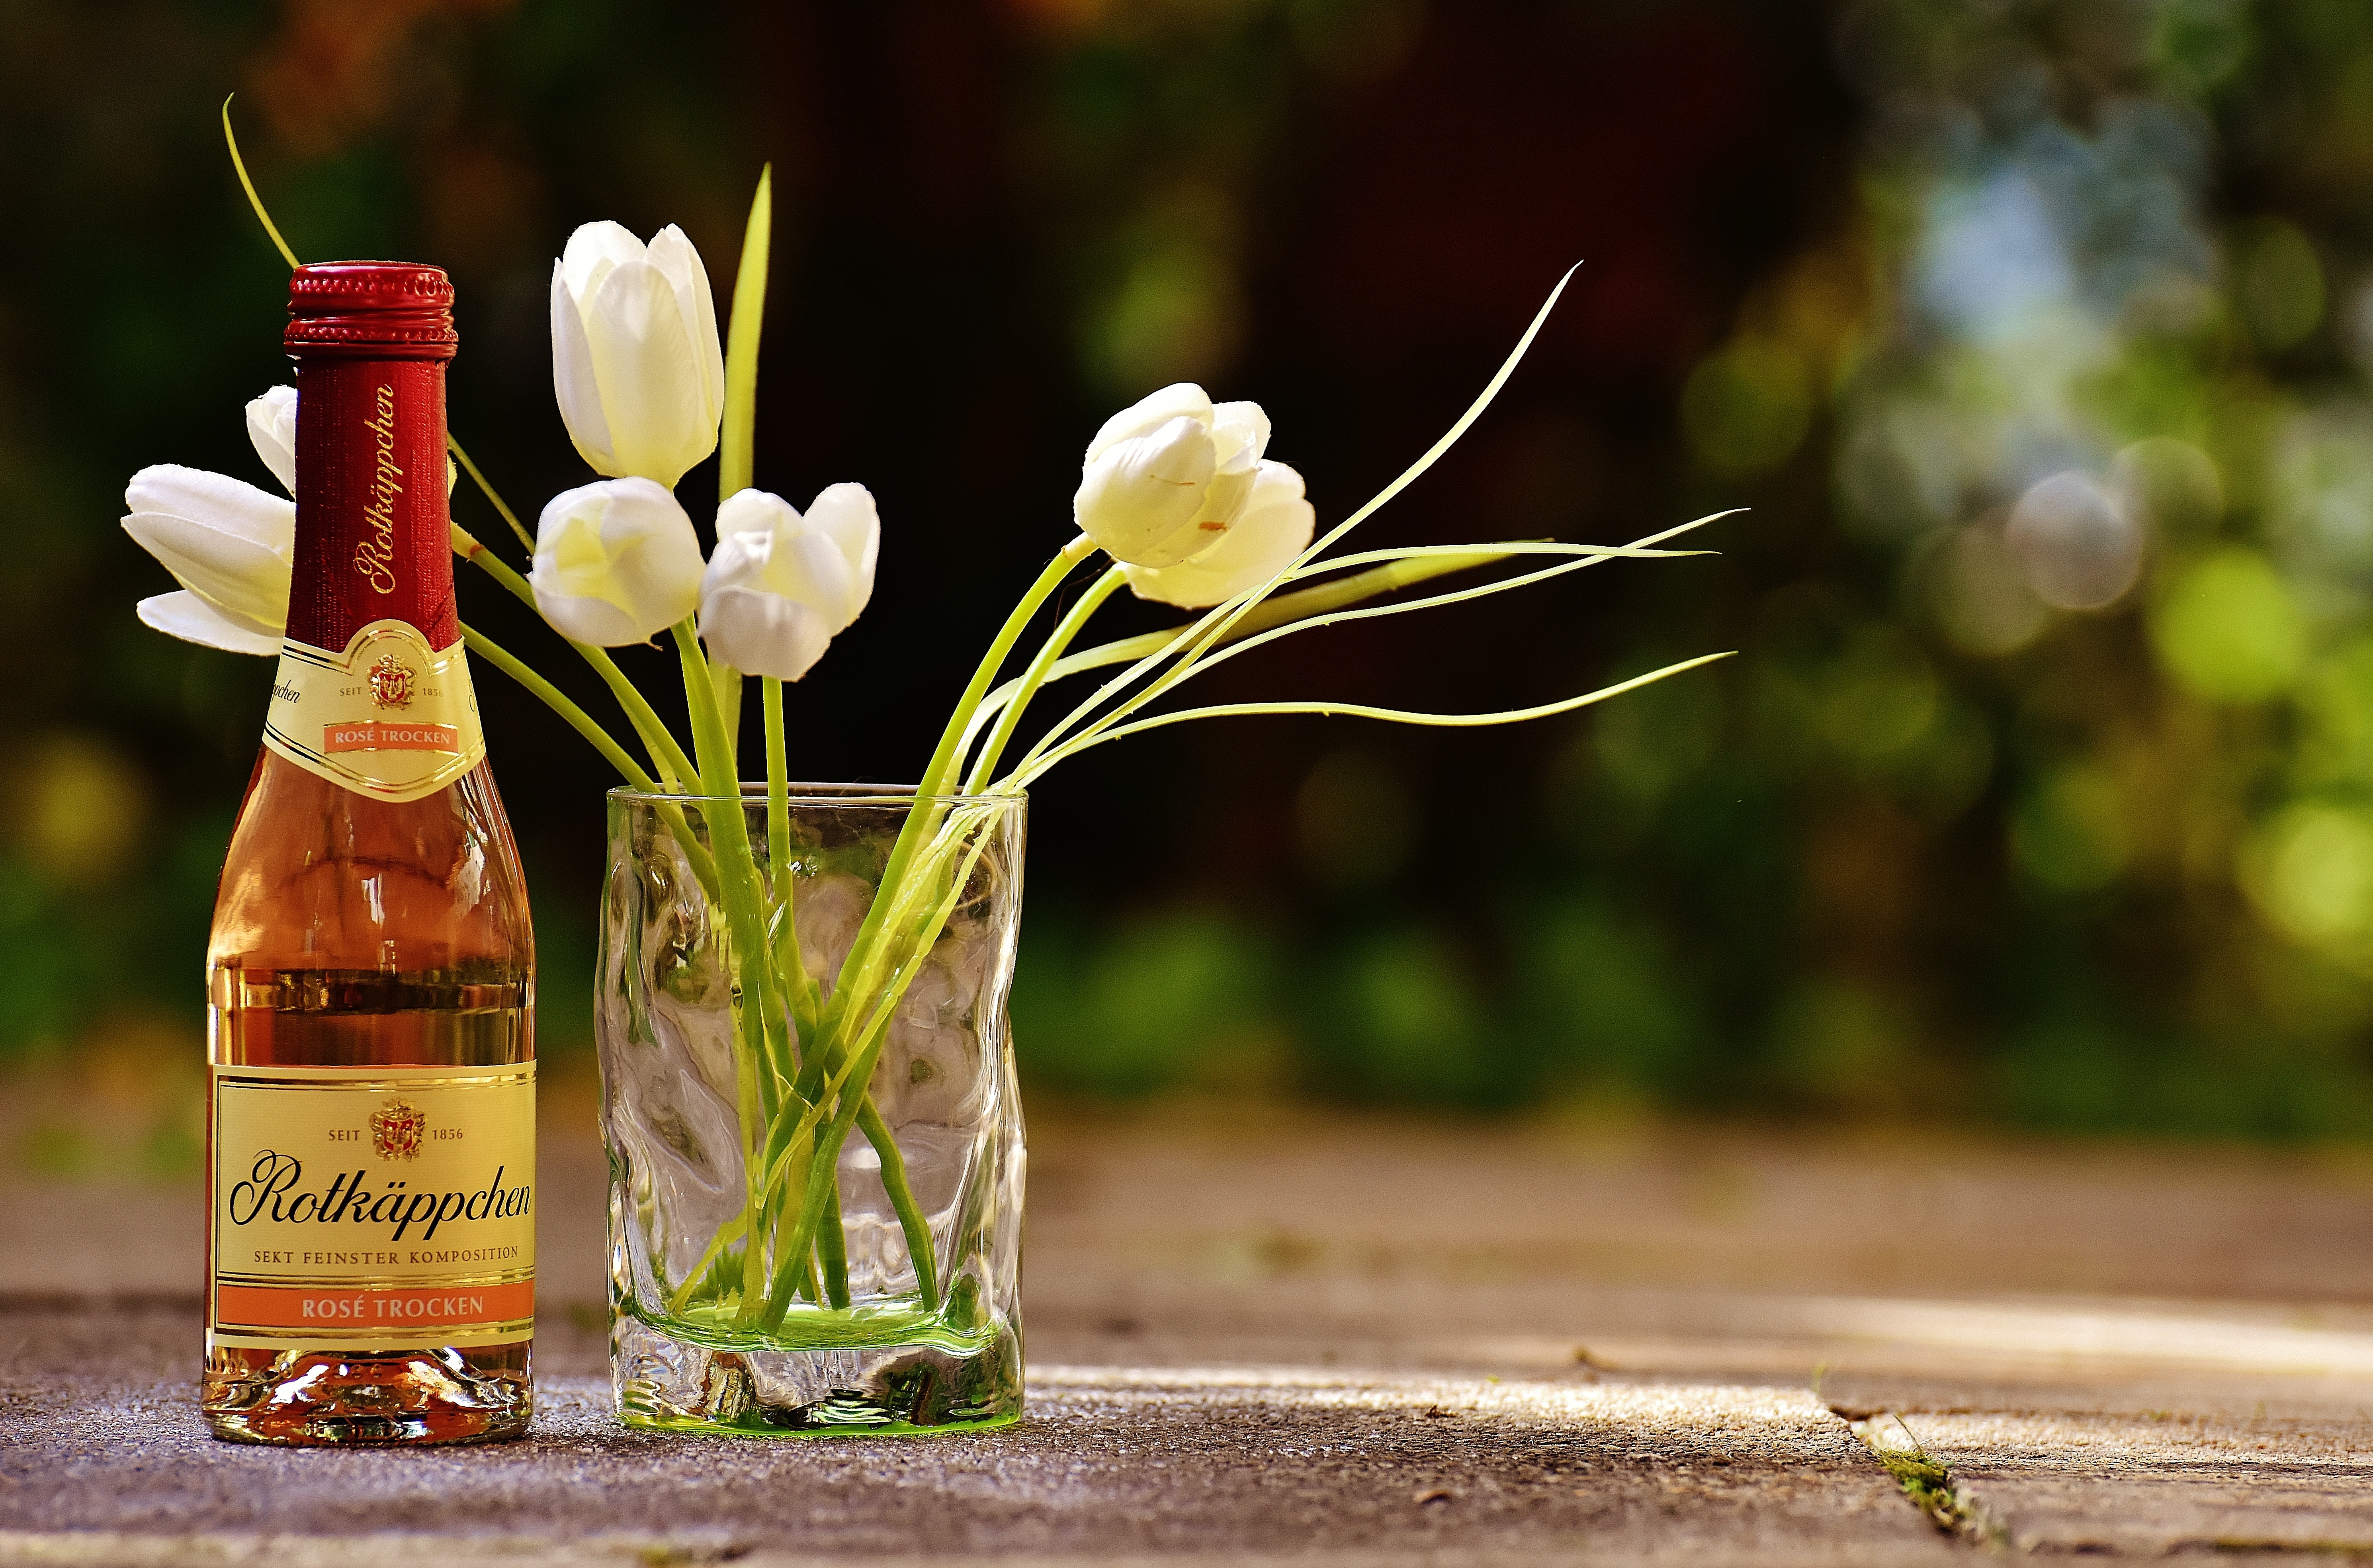
plant, leaf, flower, love, heart, spring, green, romance, bottle, yellow, flora, alcohol, flowers, background, champagne, floristry, macro photography, valentine's day, flowering plant, rotk ppchen, land plant